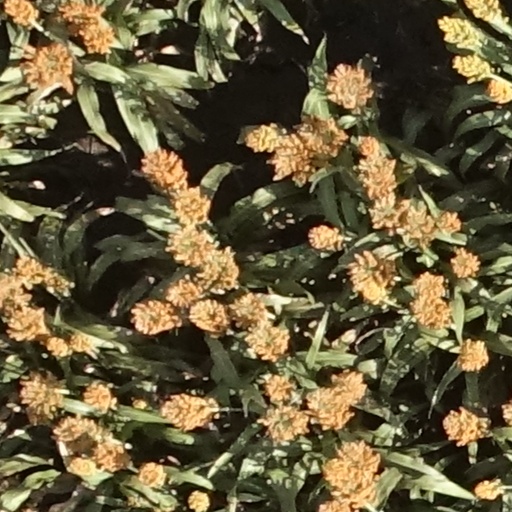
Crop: sorghum